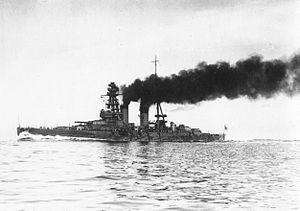
Le Nagato était un cuirassé de la Marine impériale japonaise, et le bâtiment emblématique de la marine impériale nippone précédemment au Yamato. C'est la première unité de sa classe, la seconde étant le "陸奥" Mutsu. Il fut aussi le premier cuirassé au monde à porter des canons de 410 mm et fut le navire amiral de l'amiral Isoroku Yamamoto lors de l'attaque sur Pearl Harbor. Du fait de la stratégie japonaise qui consistait à conserver en réserve les unités majeures en vue de la bataille décisive, il ne combattit qu'une seule fois pendant la guerre, lors de la bataille du golfe de Leyte.